Michael Jackson: Chase the Truth

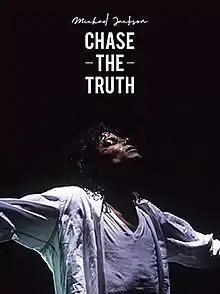
Digital release poster

Michael Jackson: Chase the Truth is a 2019 documentary film by Entertain Me Productions. The film defends singer Michael Jackson against allegations of child sexual abuse made by Wade Robson and James Safechuck in the 2019 documentary "Leaving Neverland". It focuses on research from biographer and journalist Mike Smallcombe and statements by Jackson's former bodyguard Matt Fiddes and actor Mark Lester. It was released on streaming services such as YouTube and Amazon Prime on 13 August 2019.